Orson Welles

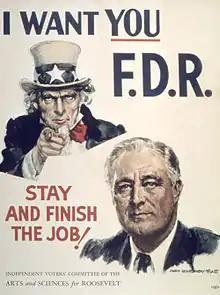
Welles introduced Vice President Henry A. Wallace at a Madison Square Garden rally advocating a fourth term for President Franklin D. Roosevelt (September 21, 1944).

"Hello Americans", a CBS Radio series broadcast November 15, 1942 – January 31, 1943, was produced, directed and hosted by Welles under the auspices of the Office of the Coordinator for Inter-American Affairs. The 30-minute weekly program promoted inter-American understanding and friendship, drawing upon the research amassed for the ill-fated film, "It's All True". The series was produced concurrently with Welles's other CBS series, "Ceiling Unlimited" (November 9, 1942 – February 1, 1943), sponsored by the Lockheed-Vega Corporation. The program was conceived to glorify the aviation industry and dramatize its role in World War II. Welles's shows were regarded as significant contributions to the war effort.